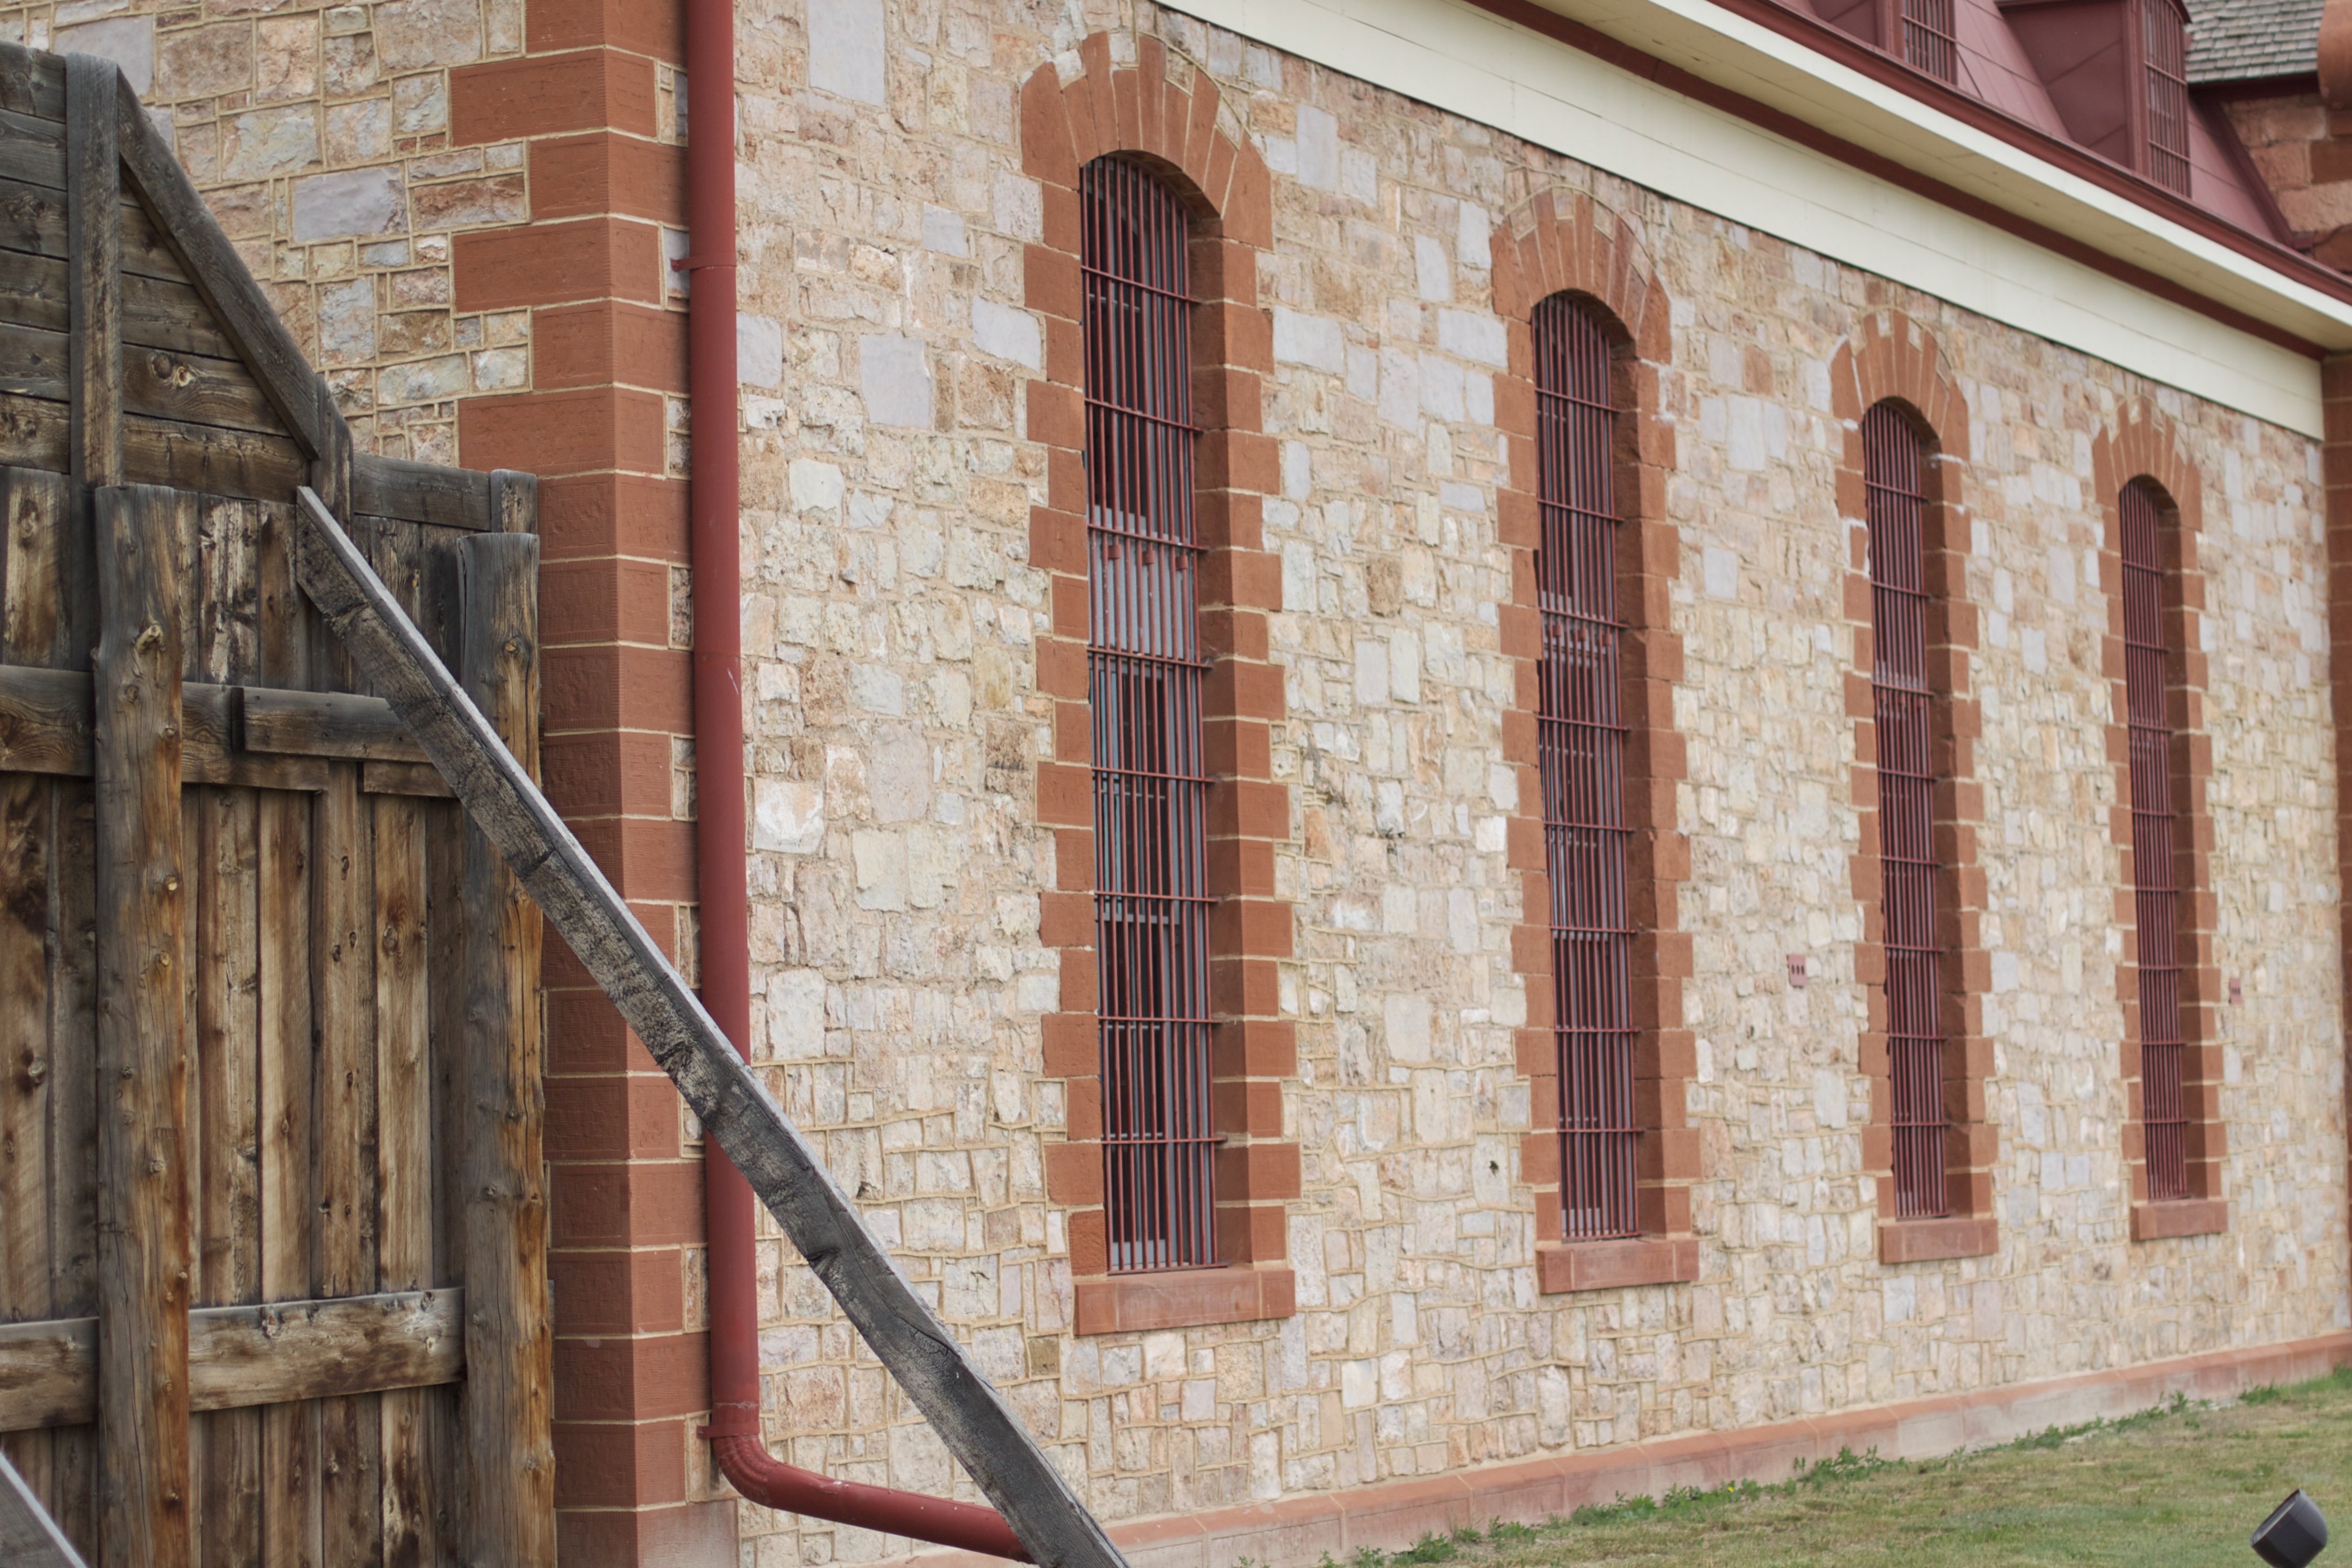
wood, window, roof, home, wall, facade, property, brick, brickwork, odyssey, wyoming, siding